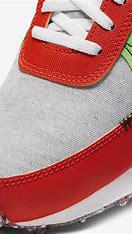
Brand: Nike
Model: Dbreak Type